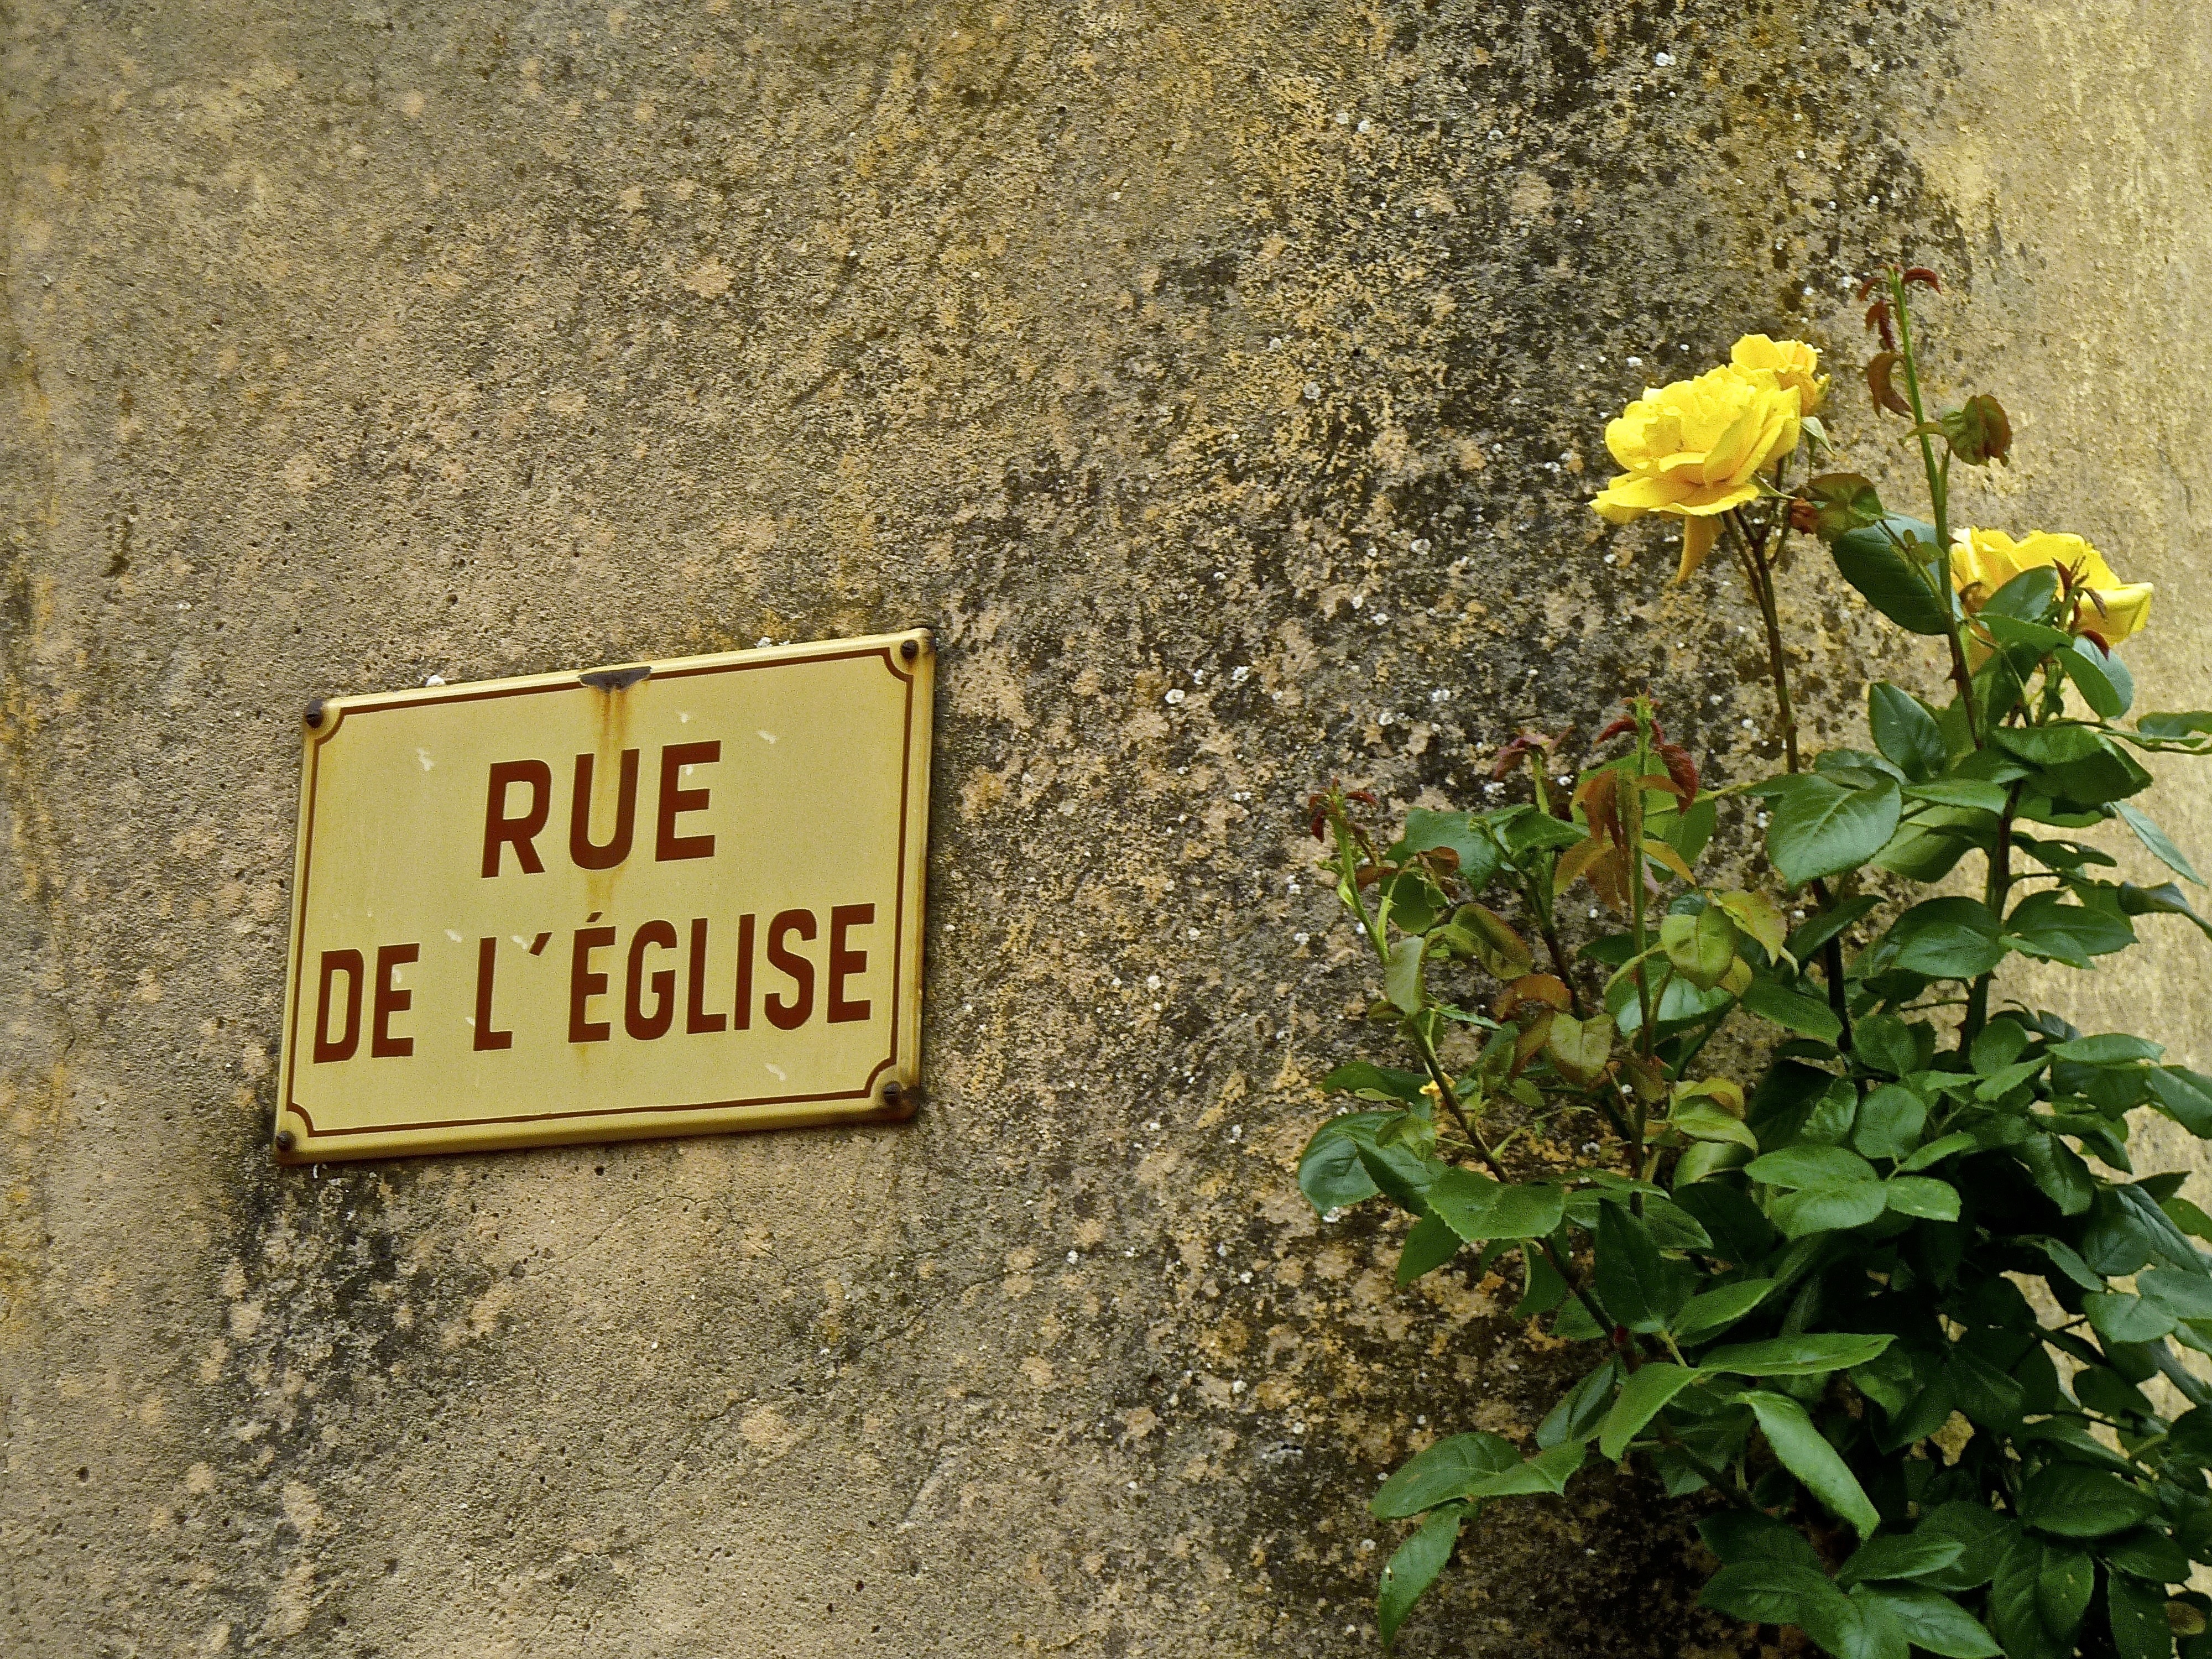
blossom, plant, street, leaf, flower, urban, wall, sign, symbol, soil, yellow, wall street